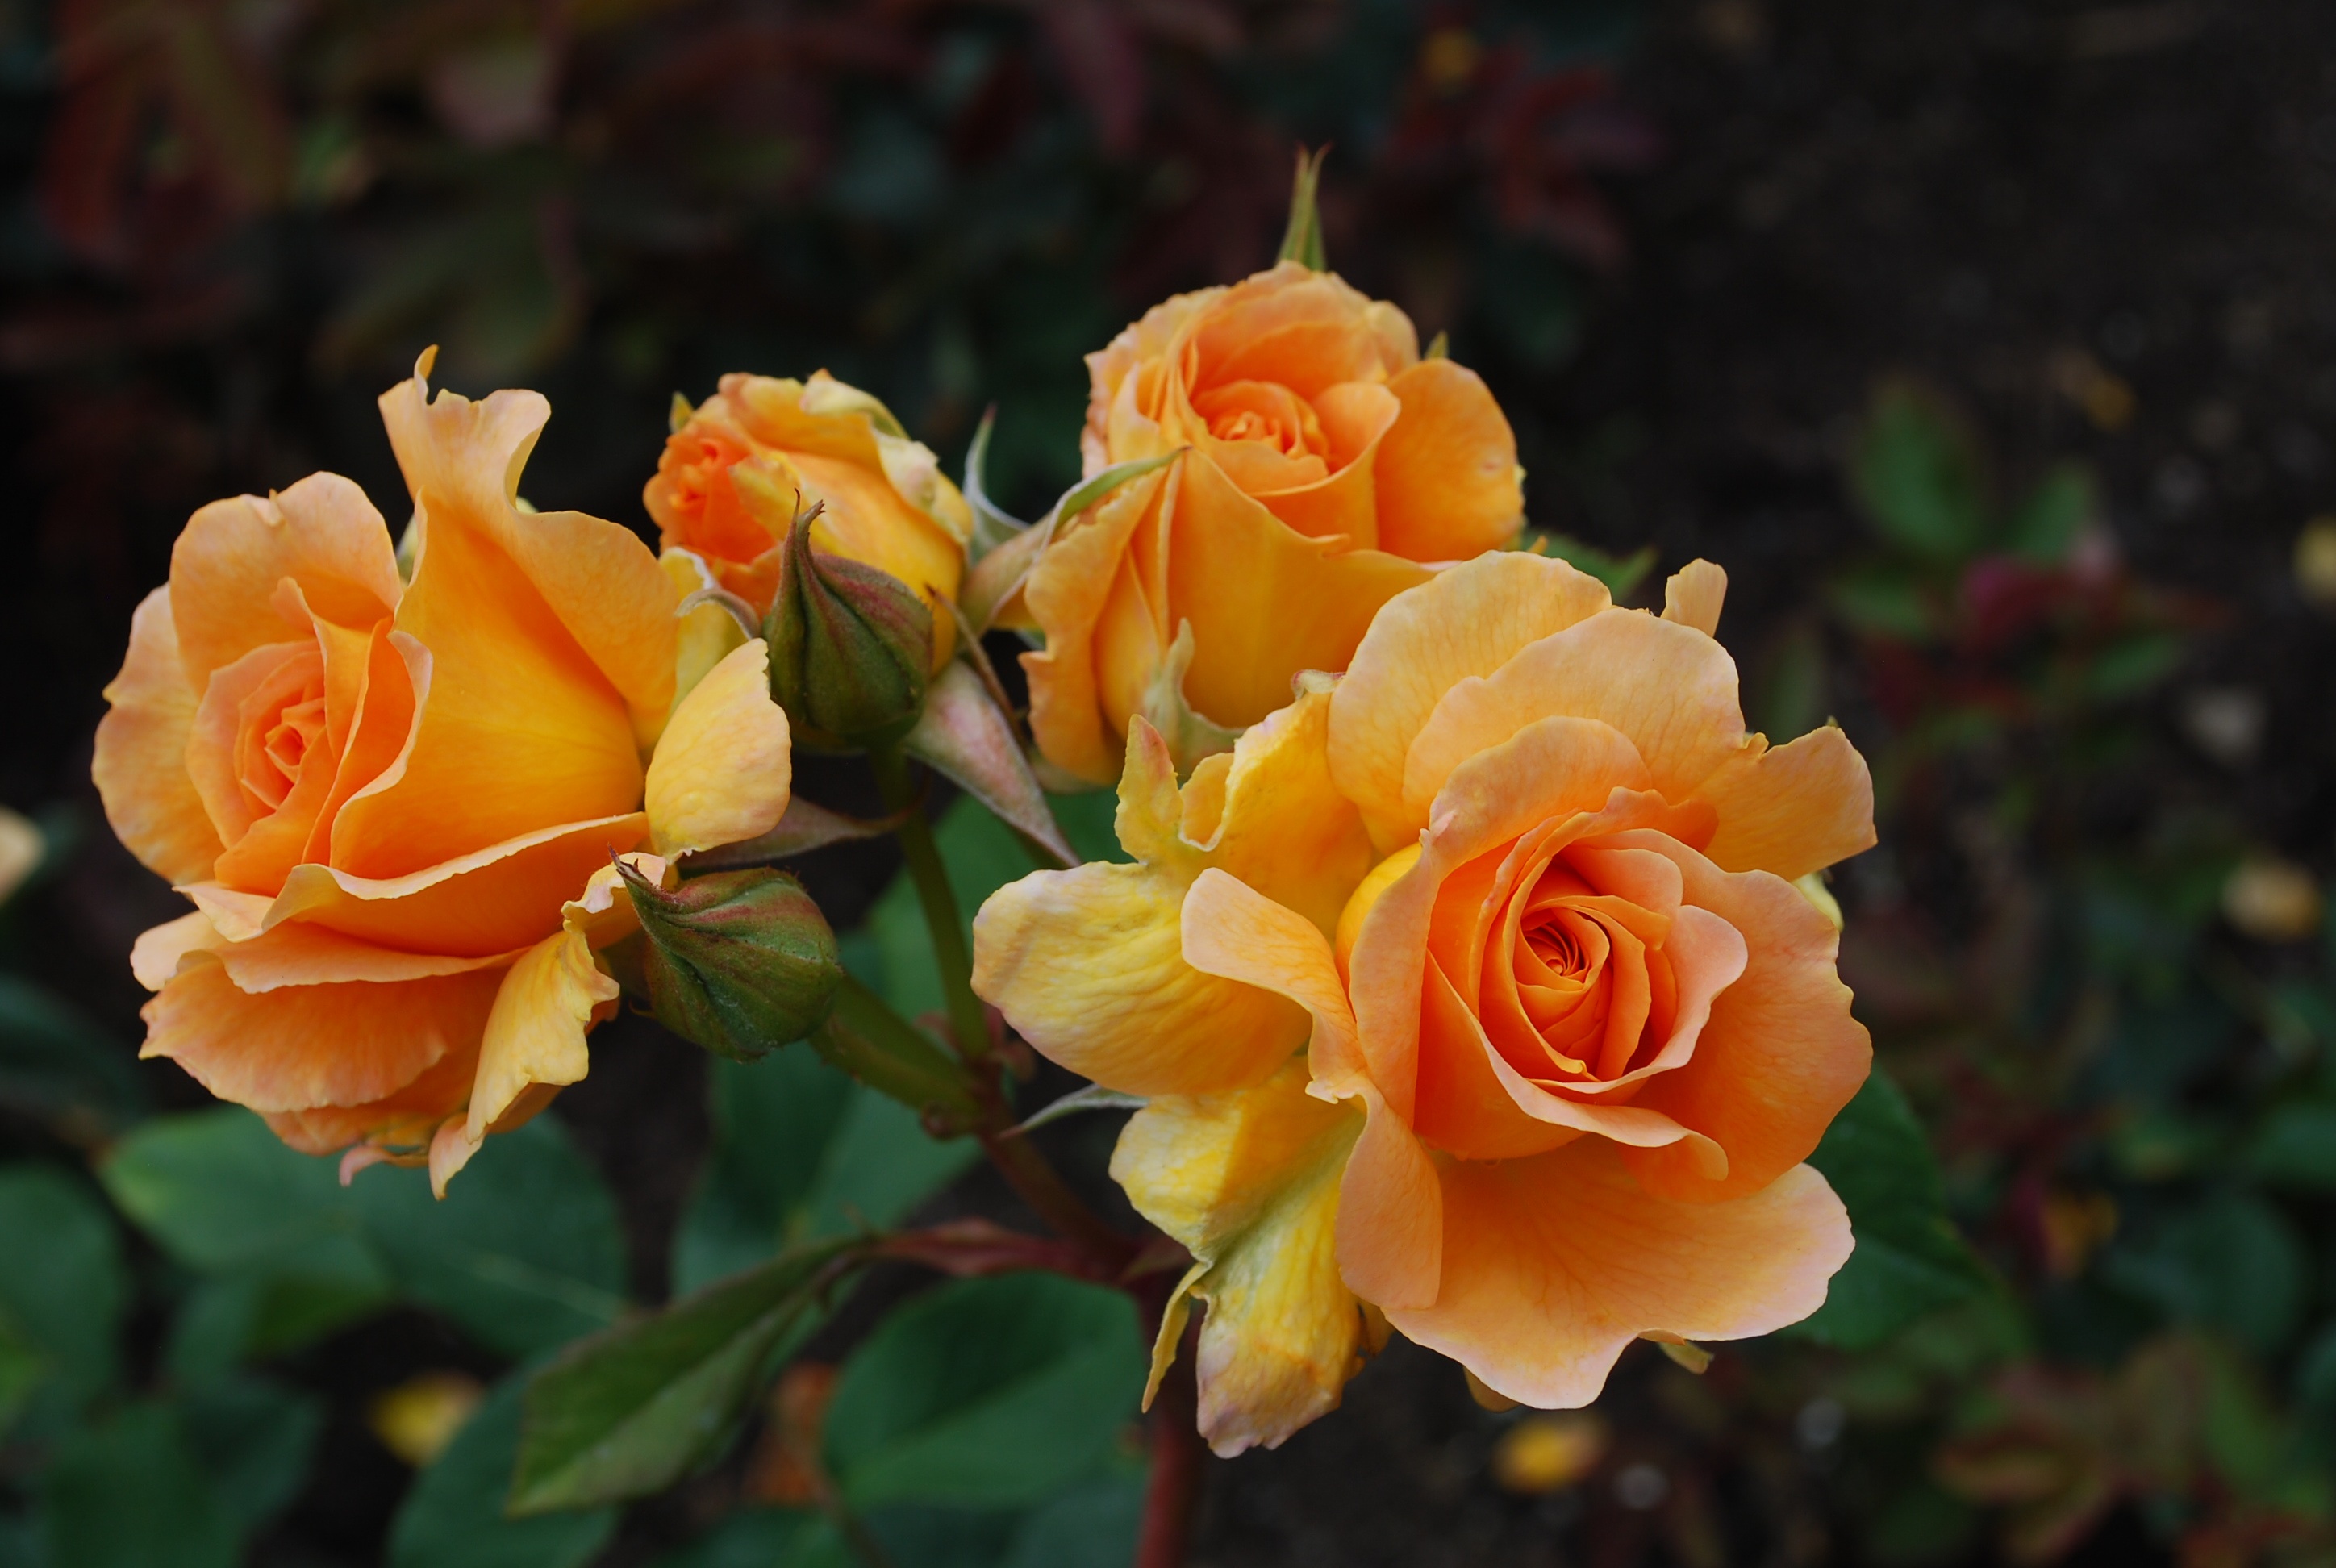
blossom, plant, flower, petal, rose, spring, romantic, yellow, garden, flora, roses, shrub, floribunda, macro photography, flowering plant, garden roses, rose family, land plant, rose order, austrian briar